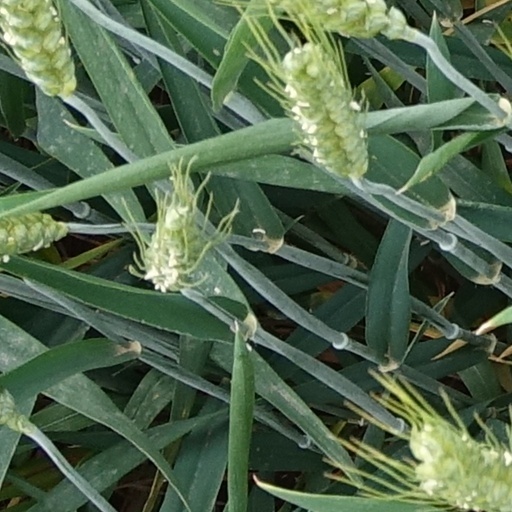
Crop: wheat